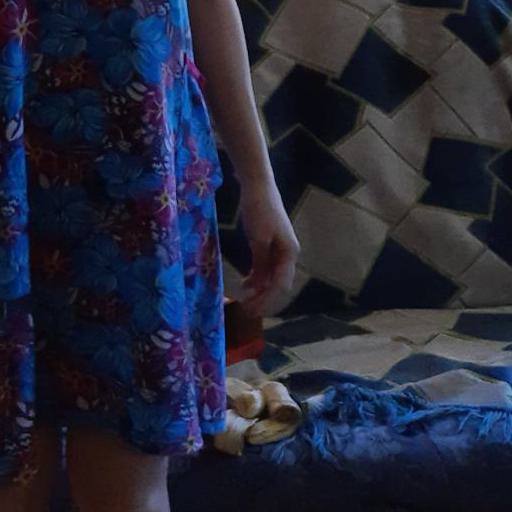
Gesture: no_gesture